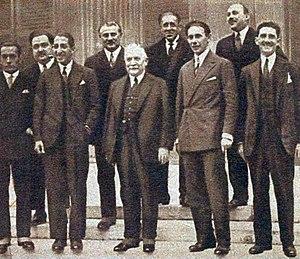
Gaston Doumergue et les quatre mousquetaires (octobre 1927).
Les « Quatre mousquetaires » est le surnom donné à l'équipe de France de tennis victorieuse à six reprises de la Coupe Davis entre 1927 et 1932. Cette équipe domina également le tennis mondial des années 1920 et 1930 en remportant près de 40 tournois du Grand Chelem simple et double confondus. Cette appellation fait référence au roman Les Trois Mousquetaires d'Alexandre Dumas en raison de l'esthétique du jeu de tennis évoquant le maniement de l'épée et de l'esprit conquérant des joueurs.
Cette page concerne l'année 1927 du calendrier grégorien.